Cahir Healy

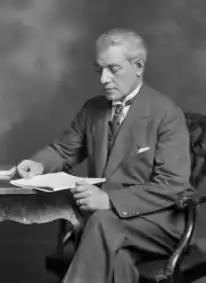
Healy in 1932

Charles Everard Healy (2 December 1877 – 8 February 1970) was an Irish politician. He was a leader of northern nationalists and a self-educated man who made major contributions to Ireland's political, cultural and literary heritage.